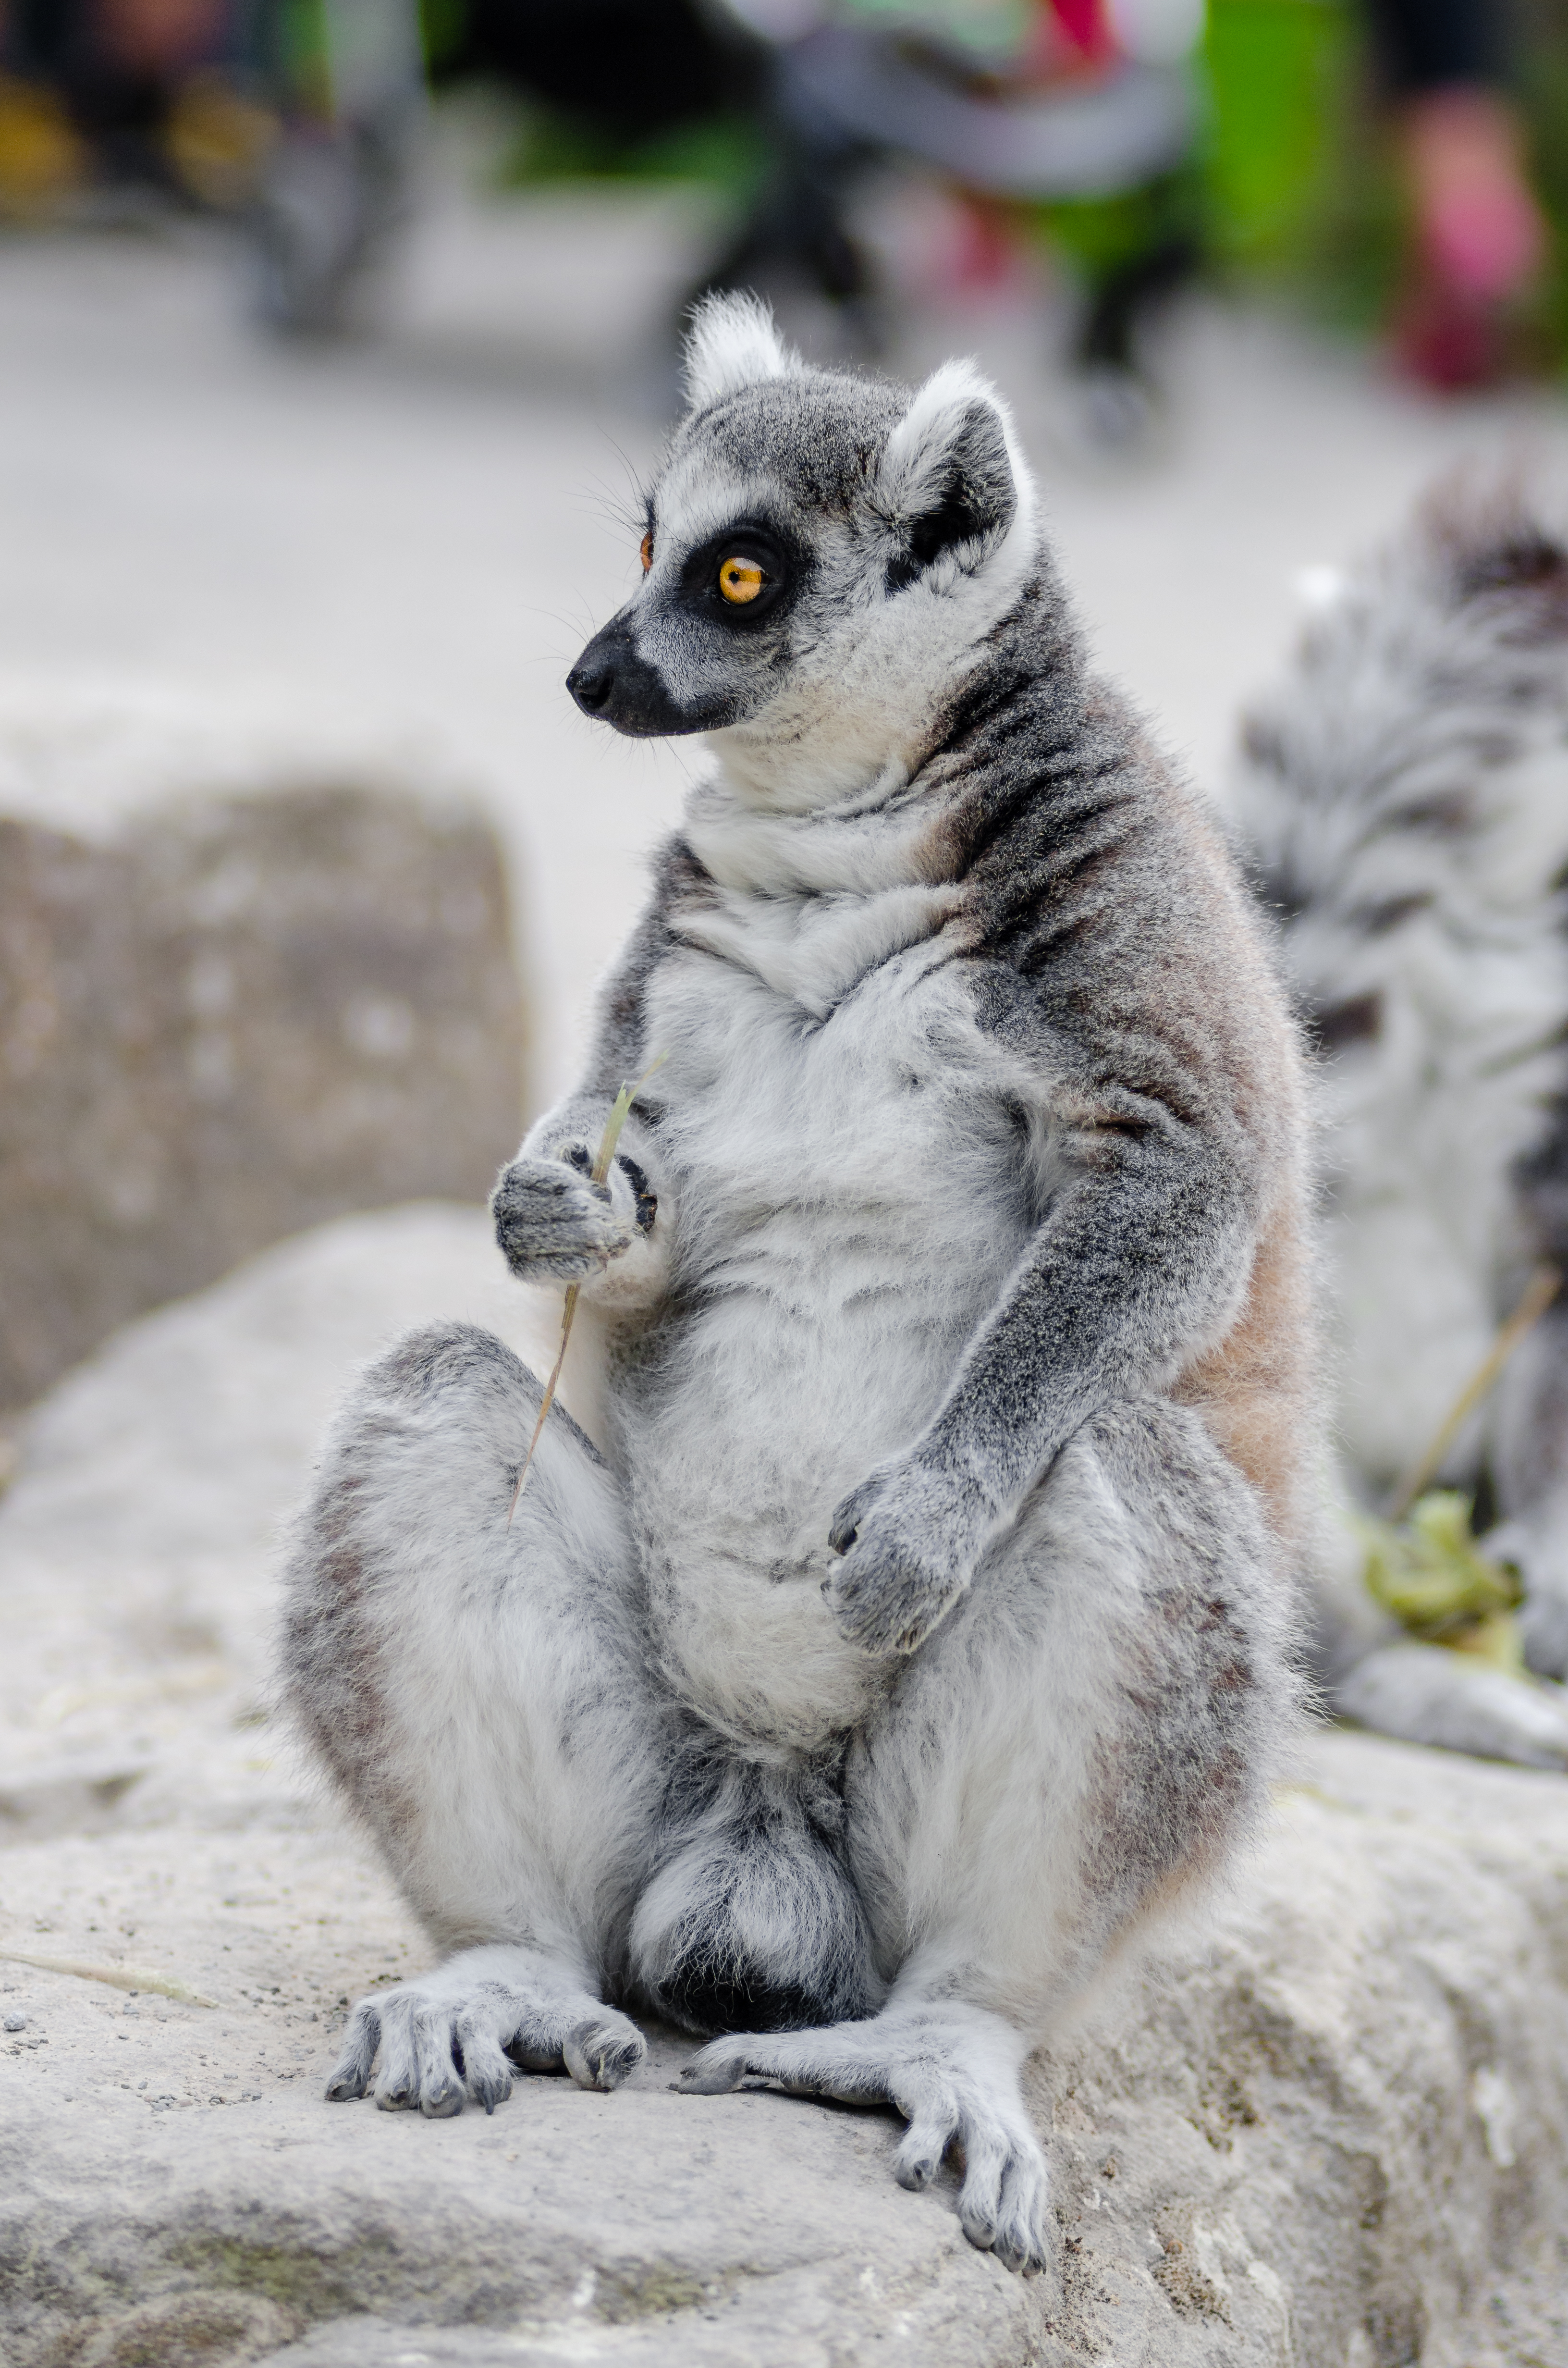
animal, wildlife, zoo, mammal, fauna, primate, madagascar, vertebrate, lemur